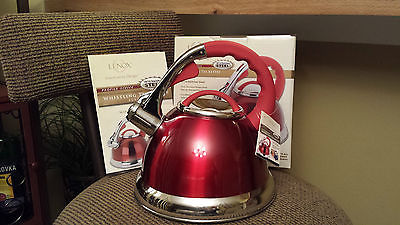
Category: kettle